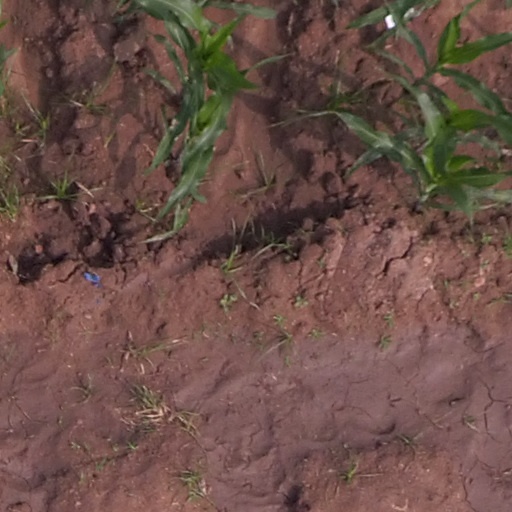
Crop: maize; corn